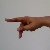
The image shows a hand gesture representing the letter 'P' in Indian Sign Language.